Jack Reynor

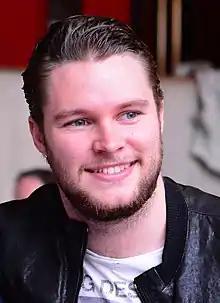
Reynor in 2014

In early 2010, Reynor was cast as Robbie, "the boy next door", in the live-format, unscripted "Dollhouse", directed by Kirsten Sheridan, which premiered at Berlinale 2012. He depicted Richard Karlsen in Lenny Abrahamson's feature "What Richard Did", which screened at the 2013 Tribeca Film Festival. The film portrays the fall of a high school rugby star and golden boy whose world unravels after his involvement in an act of careless violence. Reynor earned the Irish Film and Television Academy (IFTA) award for best actor in 2013 for his performance.